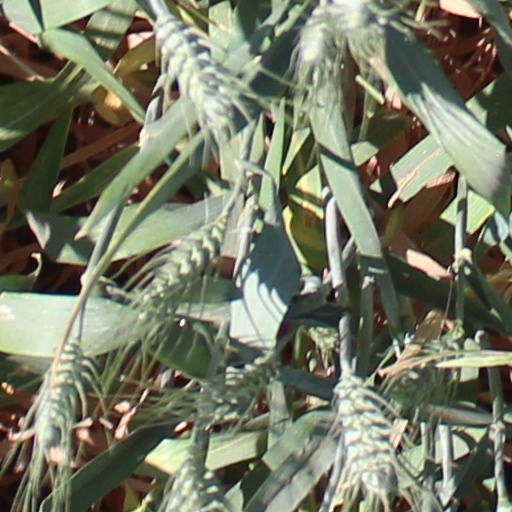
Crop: wheat